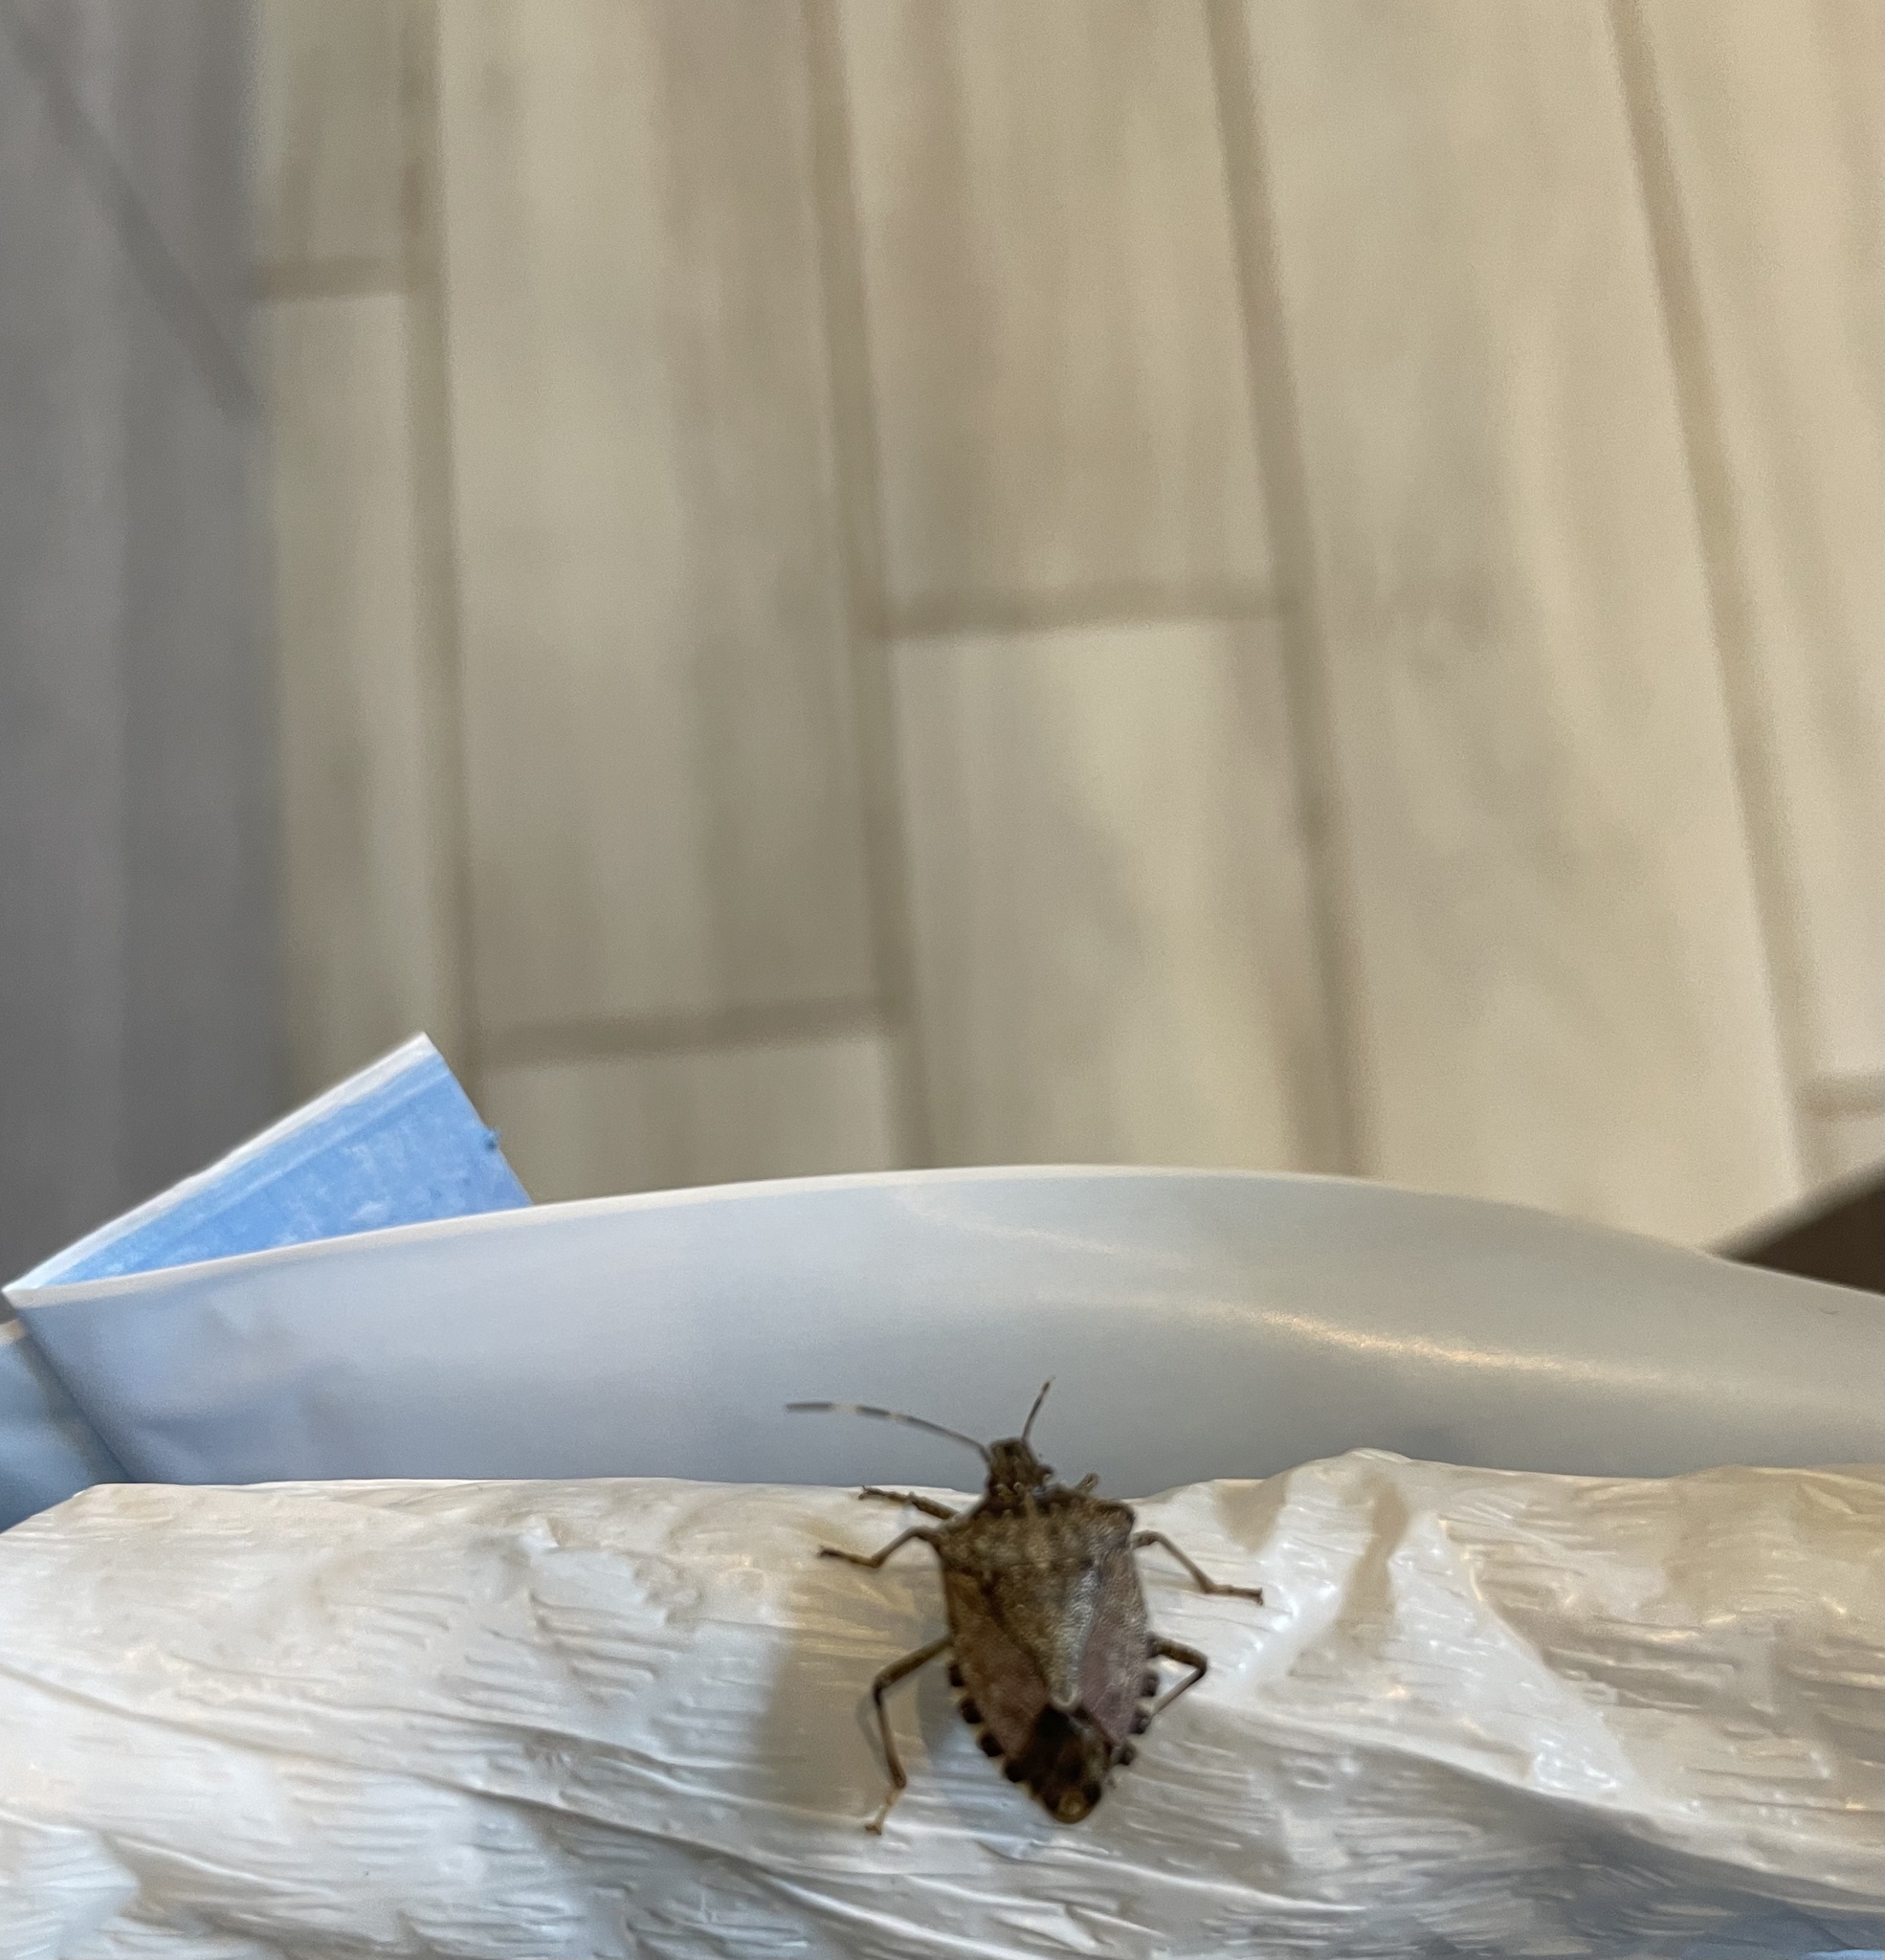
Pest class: stink_bug